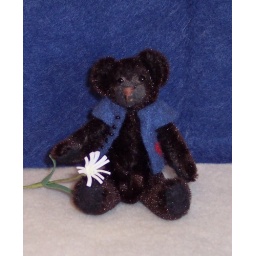
bear in shirt